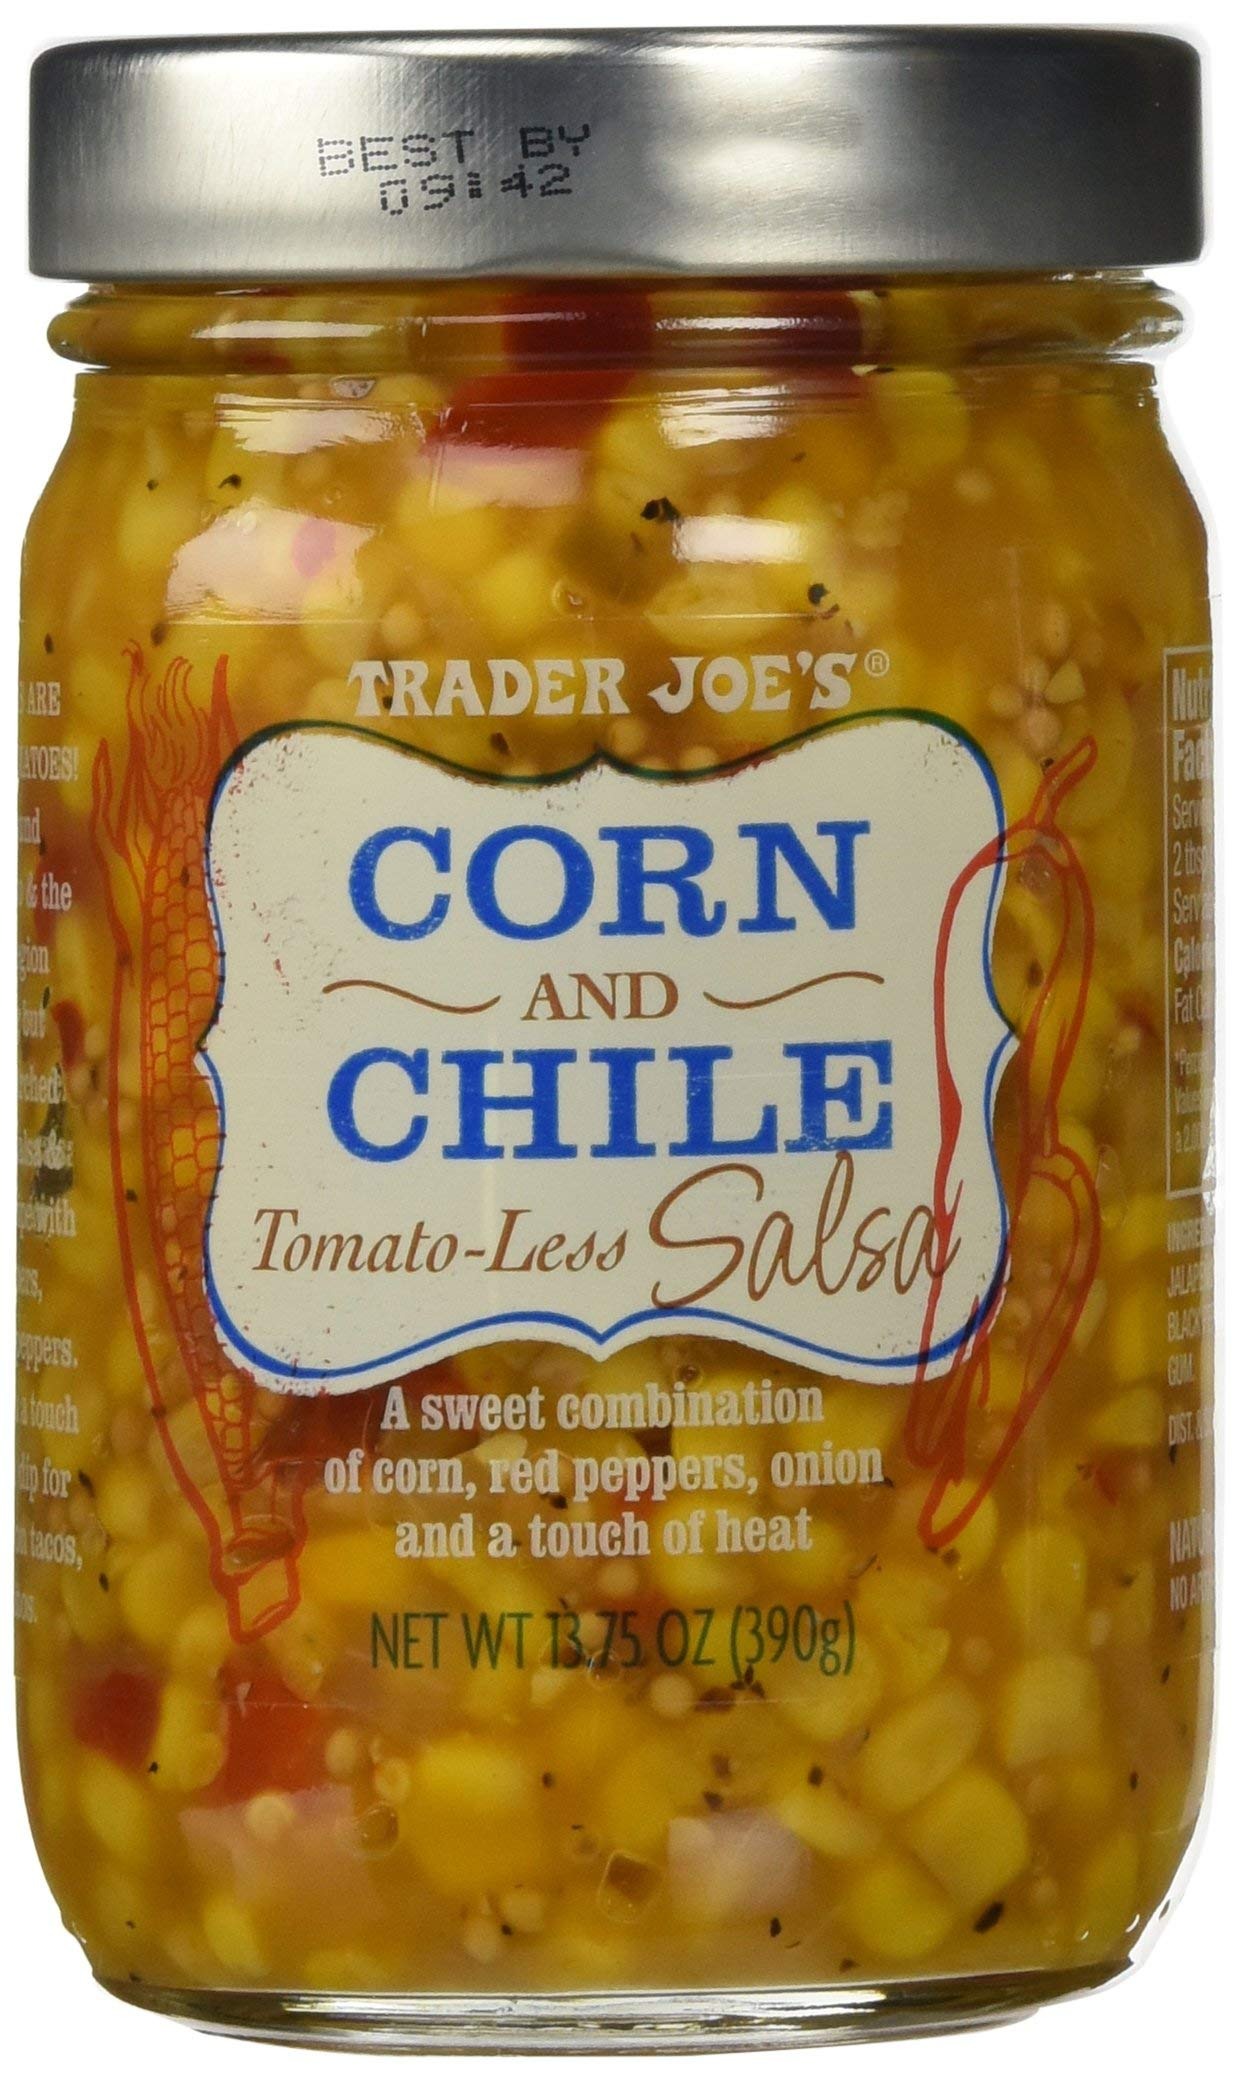
Item Name: Trader Joe's Corn and Chile Tomato-less Salsa 13.75 oz - PACK OF 2
Value: 27.5
Unit: Ounce

Price: 25